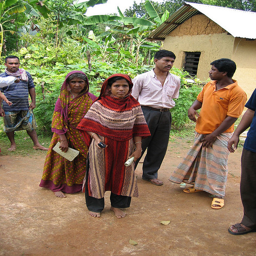
A woman in an ethnic dress posing for a photo.
A group of people standing around each other on a dirt field.
Two Indian women in colorful garb standing barefoot with two Indian men.
A group of villagers standing on a dirt road.
The two women stand next to a small group of men.